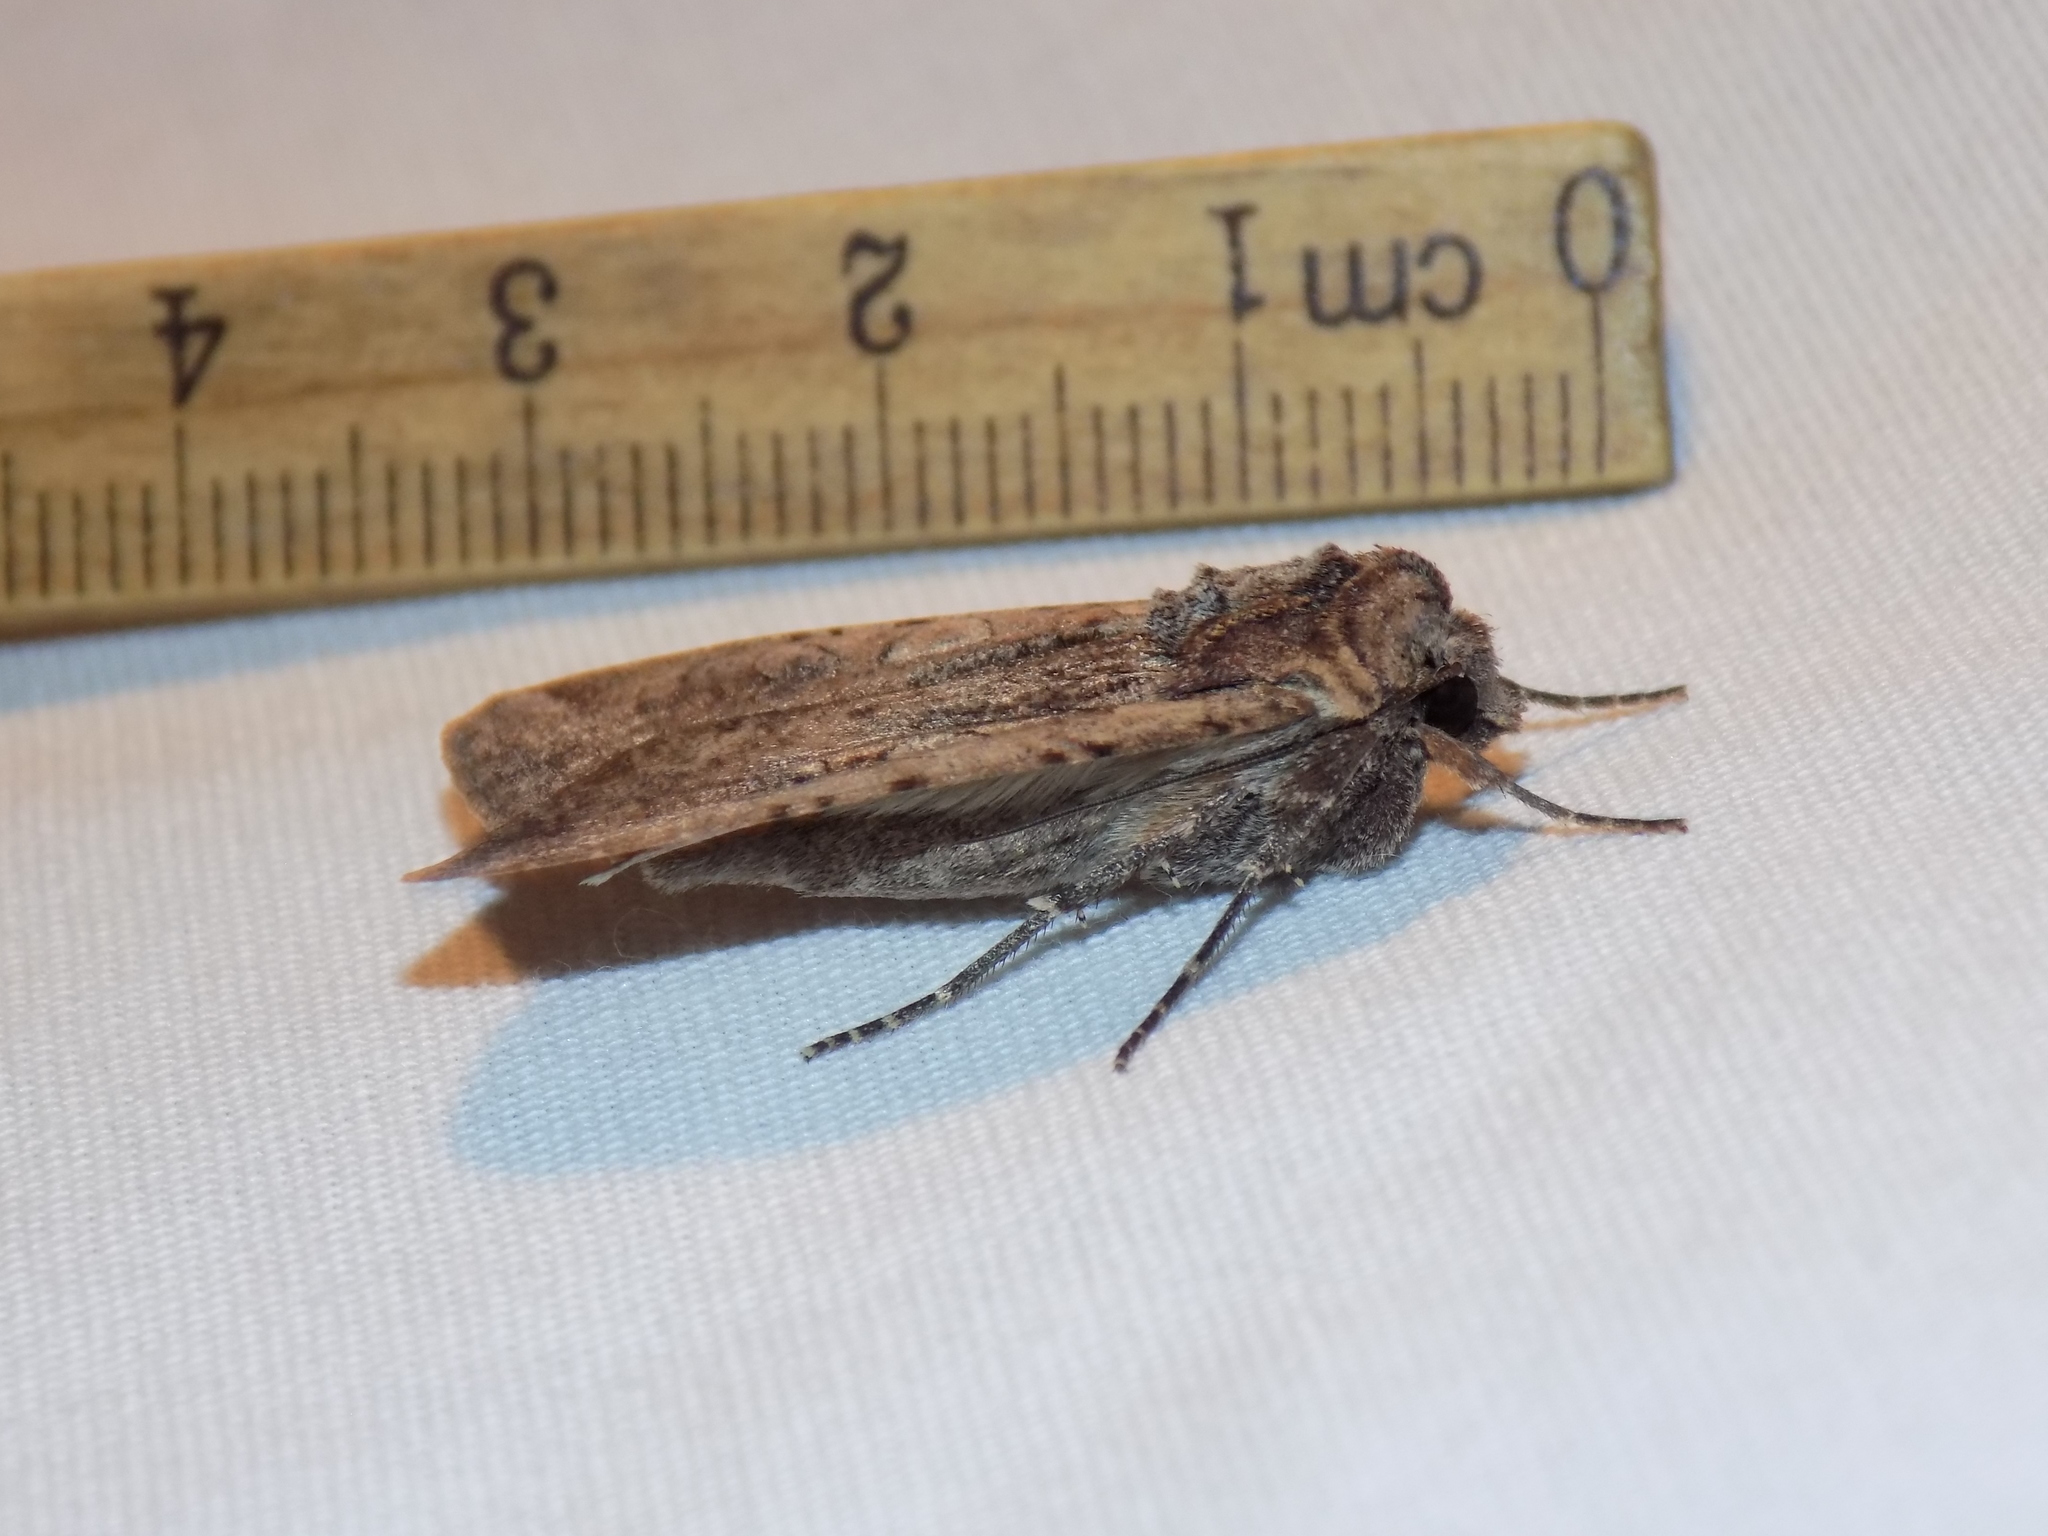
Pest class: cutworms